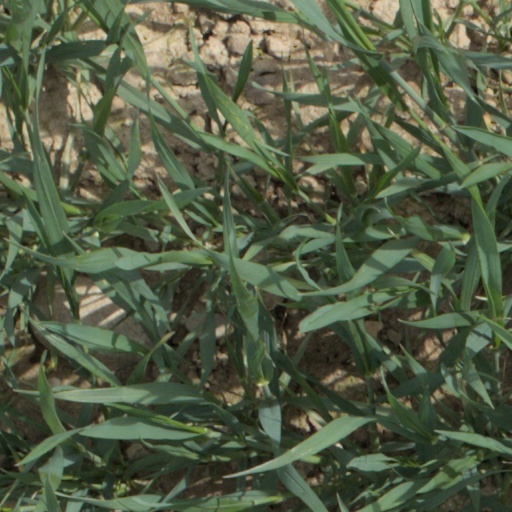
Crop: wheat